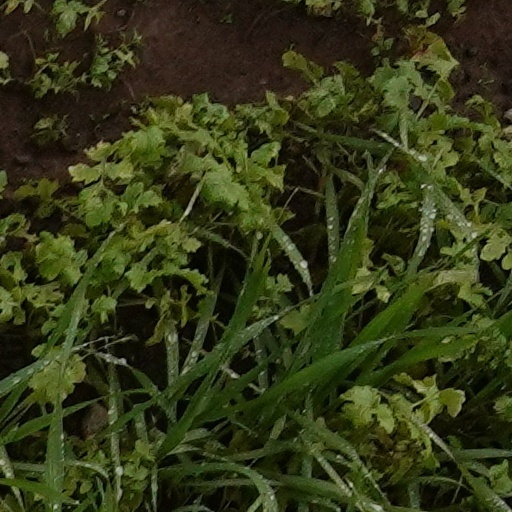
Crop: wheat